Two-domain system

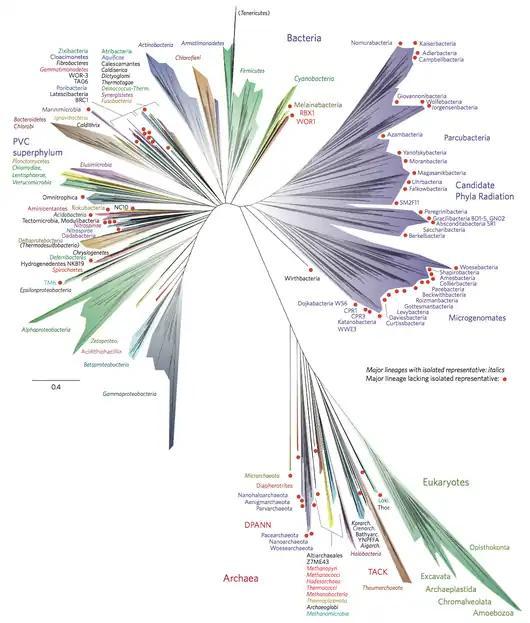
The tree of life. Two domains of life are Bacteria (top branches) and Archaea (bottom branches, including eukaryotes).

The two-domain system is a biological classification by which all organisms in the tree of life are classified into two domains, Bacteria and Archaea.